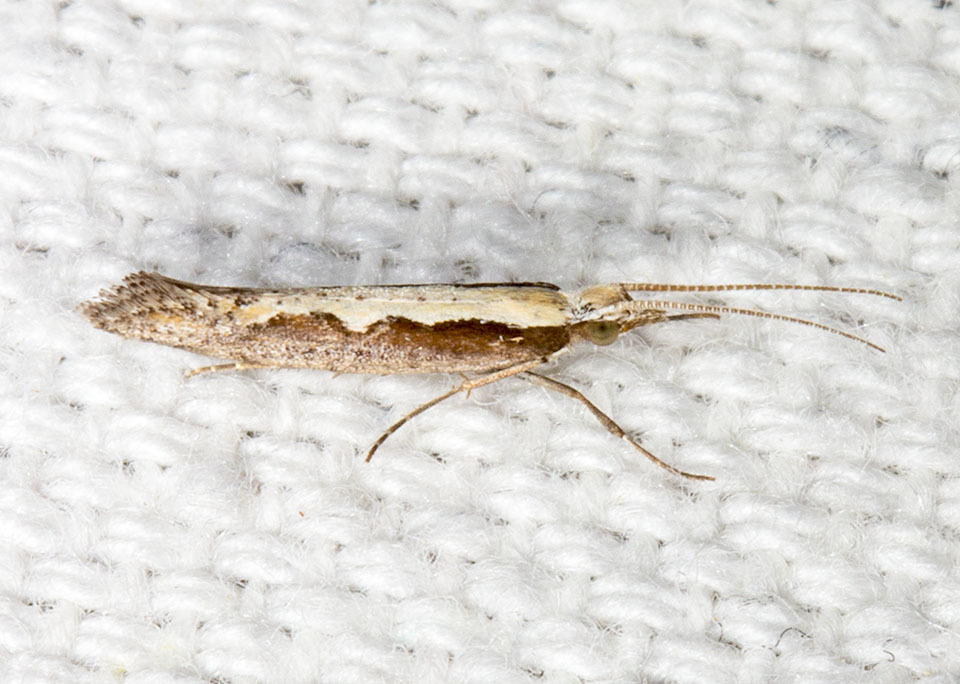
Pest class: diamondback_moth